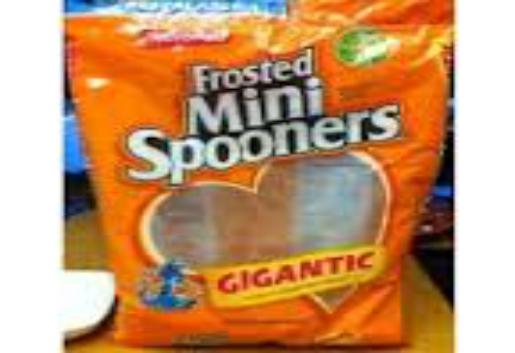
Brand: Frosted Mini Spooners
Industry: Food